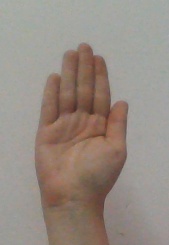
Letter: seen